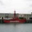
Label: ship